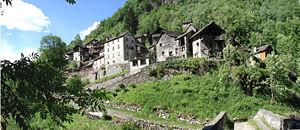
Boccioleto est une commune de la province de Verceil dans le Piémont en Italie.